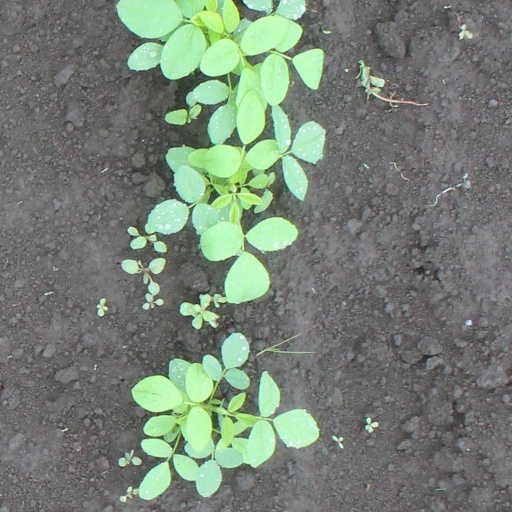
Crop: soybean